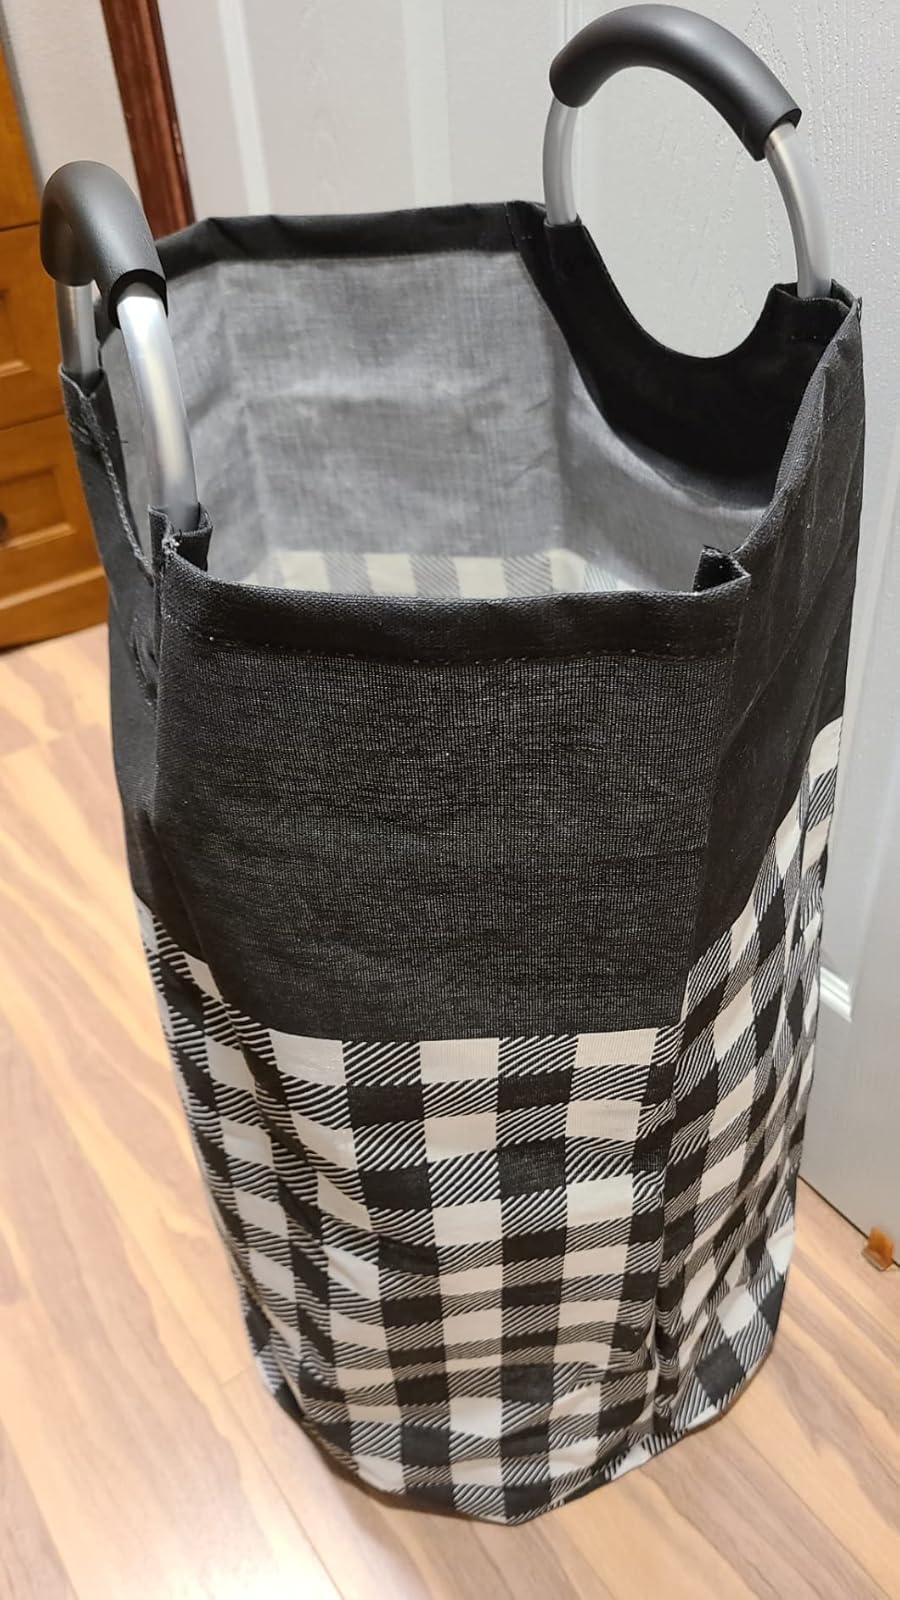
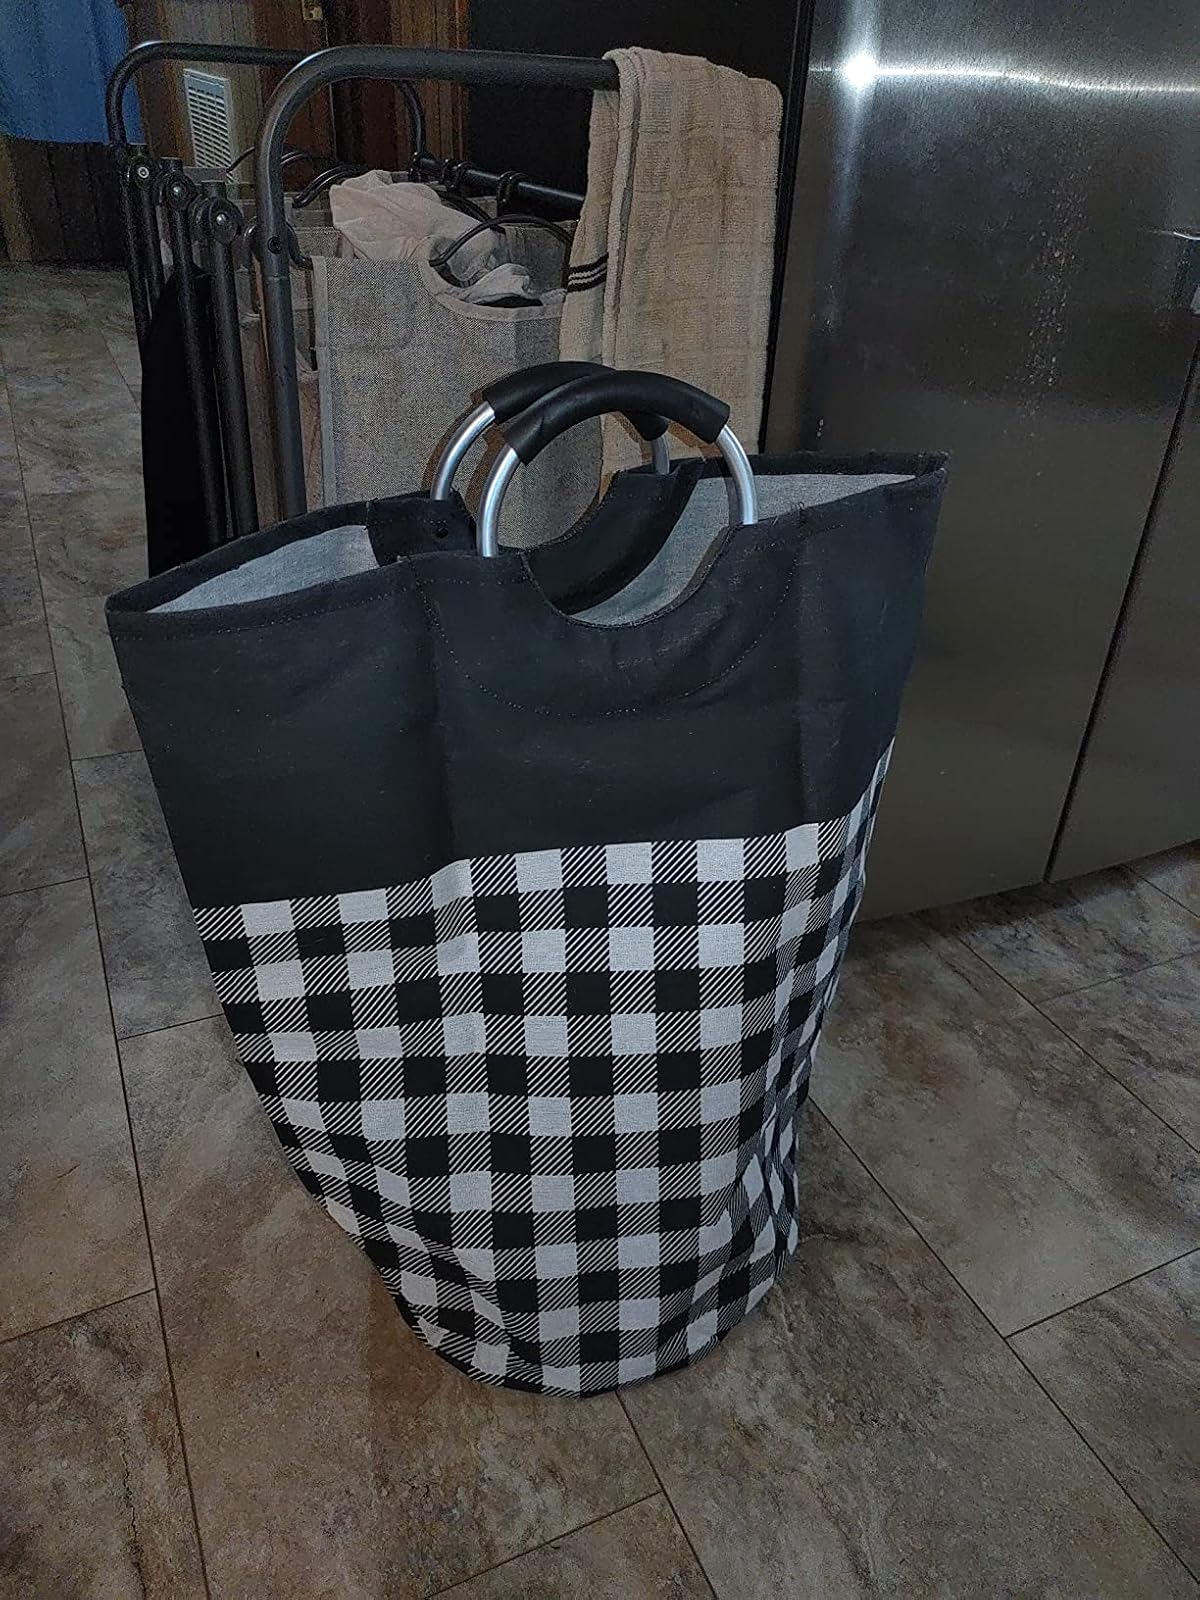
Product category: items_hamper
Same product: yes